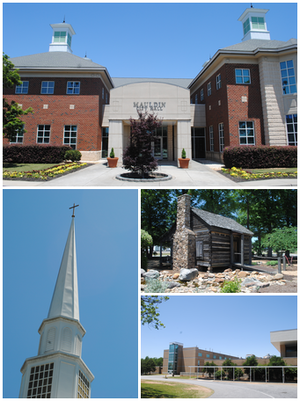
Mauldin est une municipalité américaine située dans le comté de Greenville en Caroline du Sud.